Silver mining in Colorado

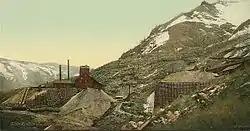
Silver mines at Aspen, circa 1898–1905.

In 1879, prospectors searching for another Leadville were led to the Aspen area by geological maps that showed outcrops of Leadville Limestone. They found silver ore on Aspen Mountain, but ore production was small until the Denver and Rio Grande Railroad reached the town in 1887 and provided economic shipment of ore to smelters. Ore occurs in the Mississippian Leadville Limestone and the lower part of the overlying Pennsylvanian Belden Formation. Ore minerals include galena, sphalerite, and native silver. Early production was almost all silver, but after 1900, lead and zinc became economically important. Major mining operations continued until 1952. Total production was 101 million troy ounces of silver, 294 tons of lead, and 11,000 tons of zinc.